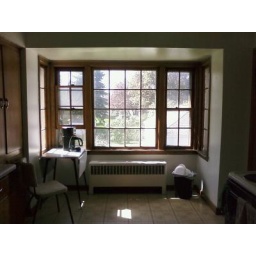
a window in a kitchen